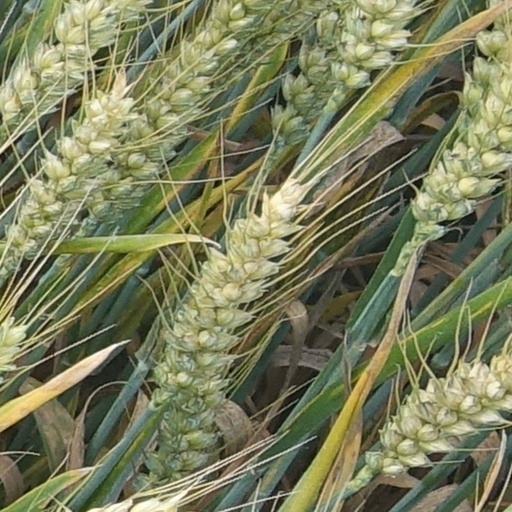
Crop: wheat